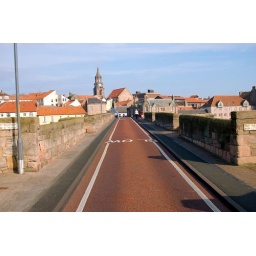
Looking over the old Tweed road bridge towards the town